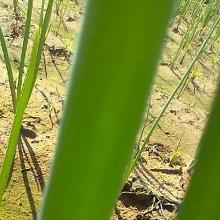
Crop: Onion
Condition: healthy-leaf